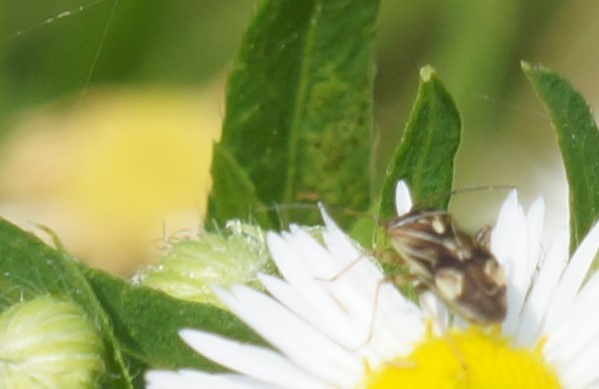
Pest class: lygus_bug